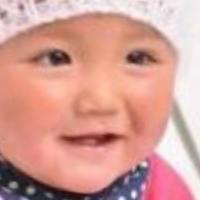
Age group: age 01-10